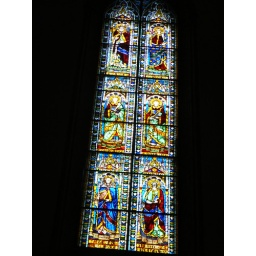
Stained glass window in the Duomo, Florence, Tuscany, Italy